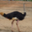
Label: bird